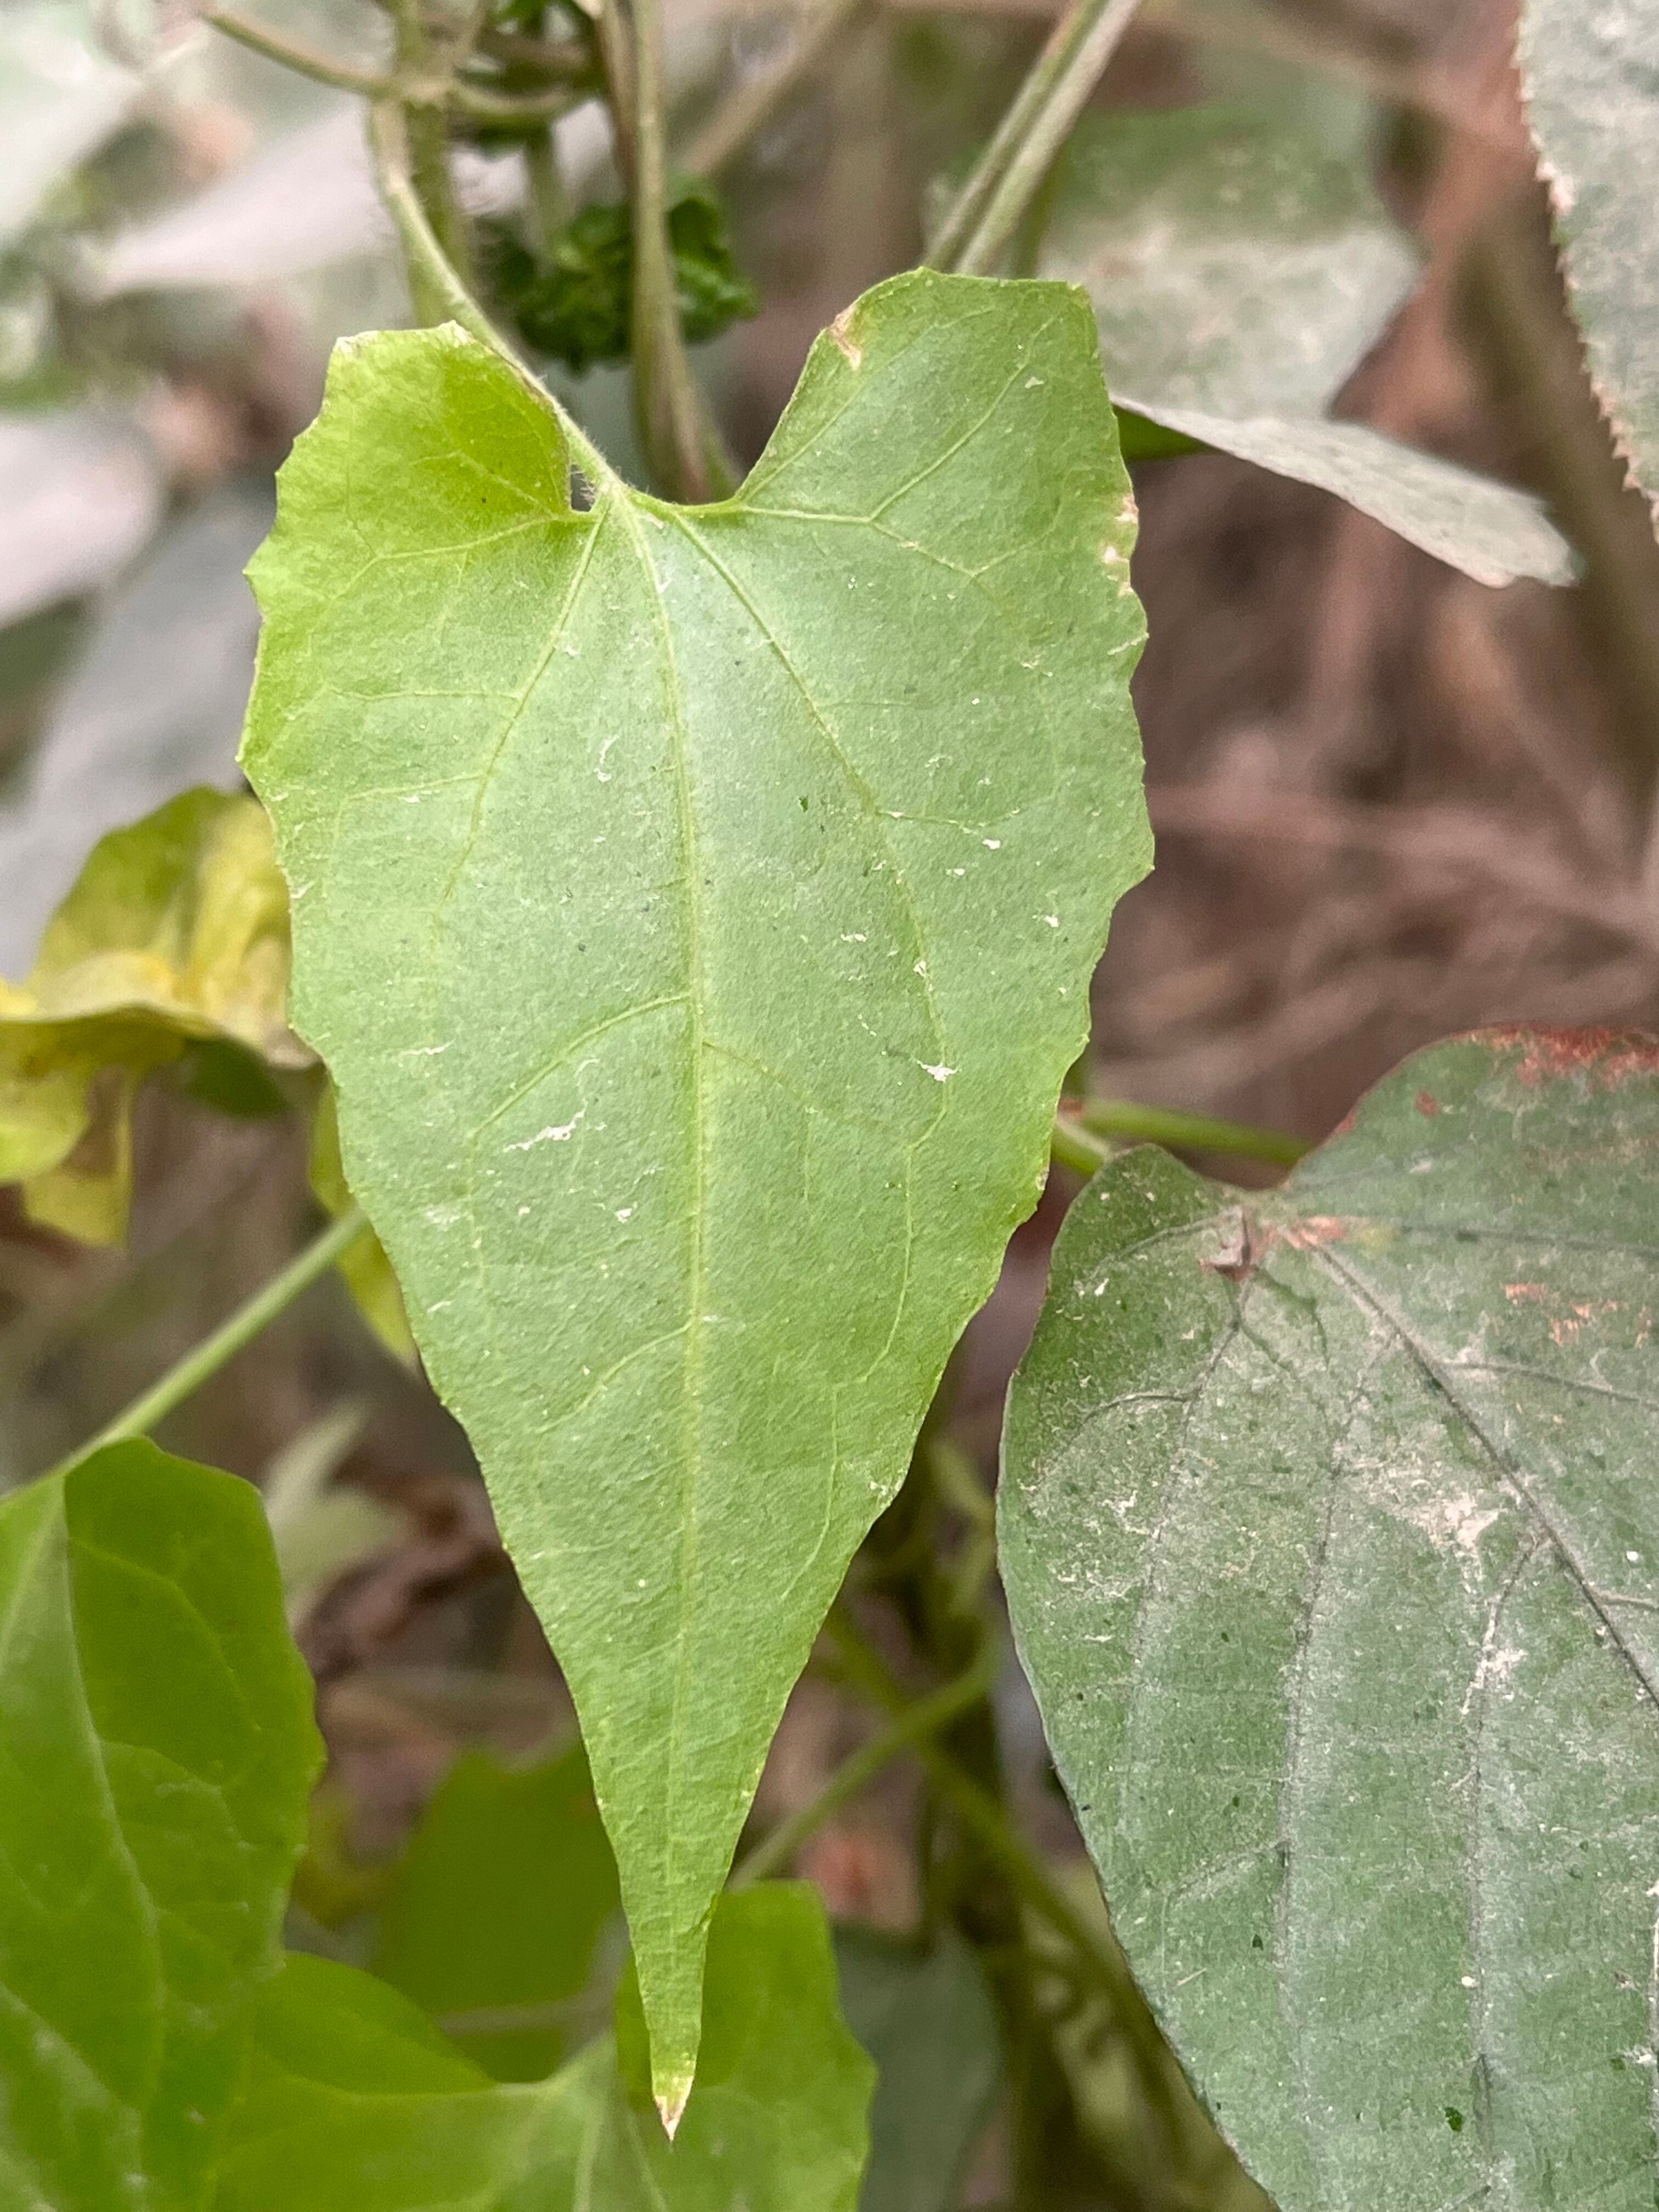
Plant species: mikania-micrantha